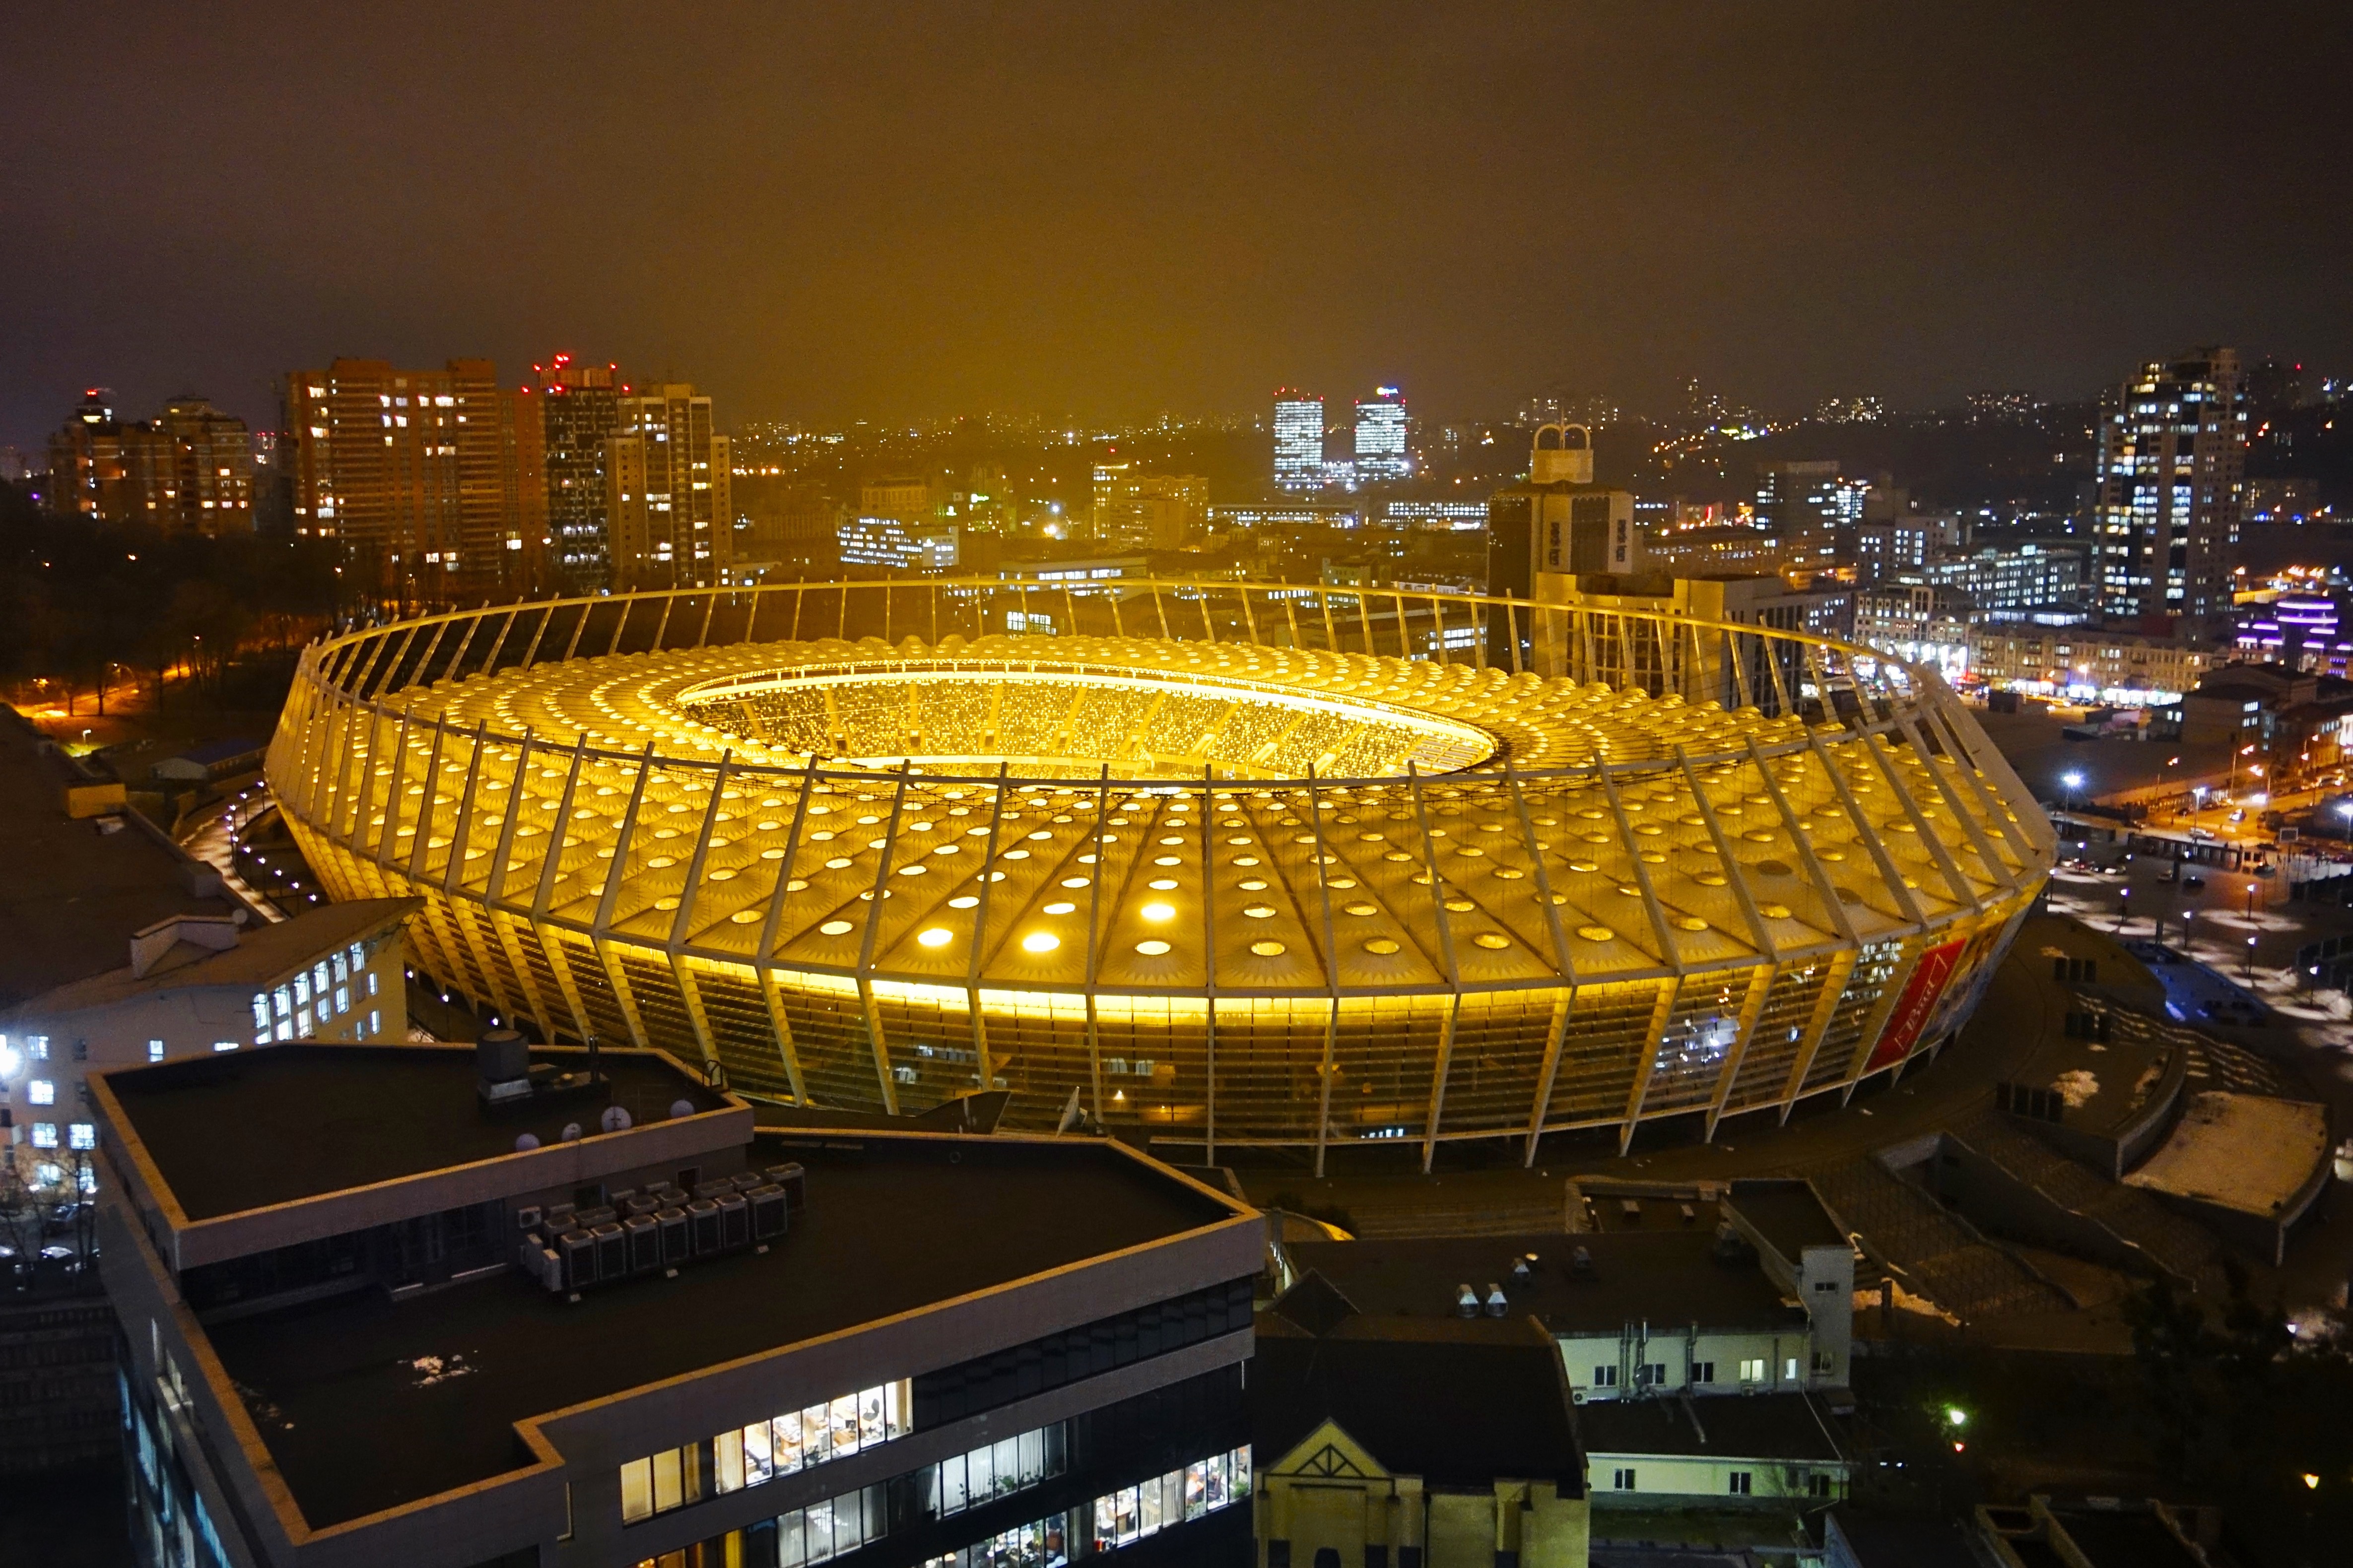
structure, night, city, stadium, arena, ukraine, kiev, olympic stadium, baseball park, geographical feature, sport venue, soccer specific stadium, music venue, night shot